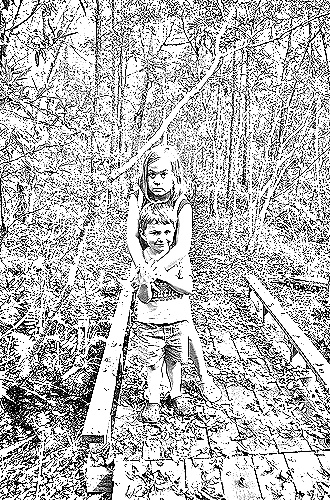
Portrait style: Sketch Portrait